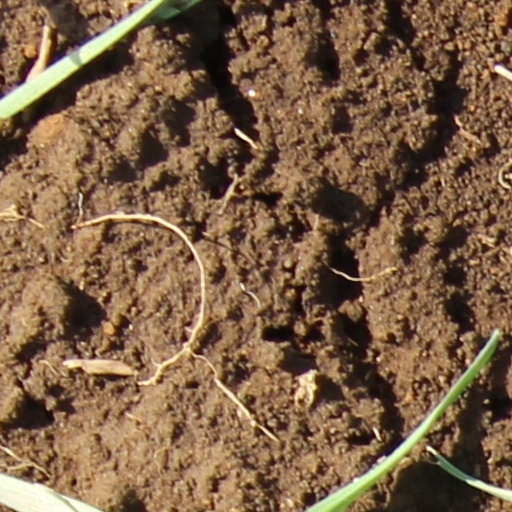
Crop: wheat